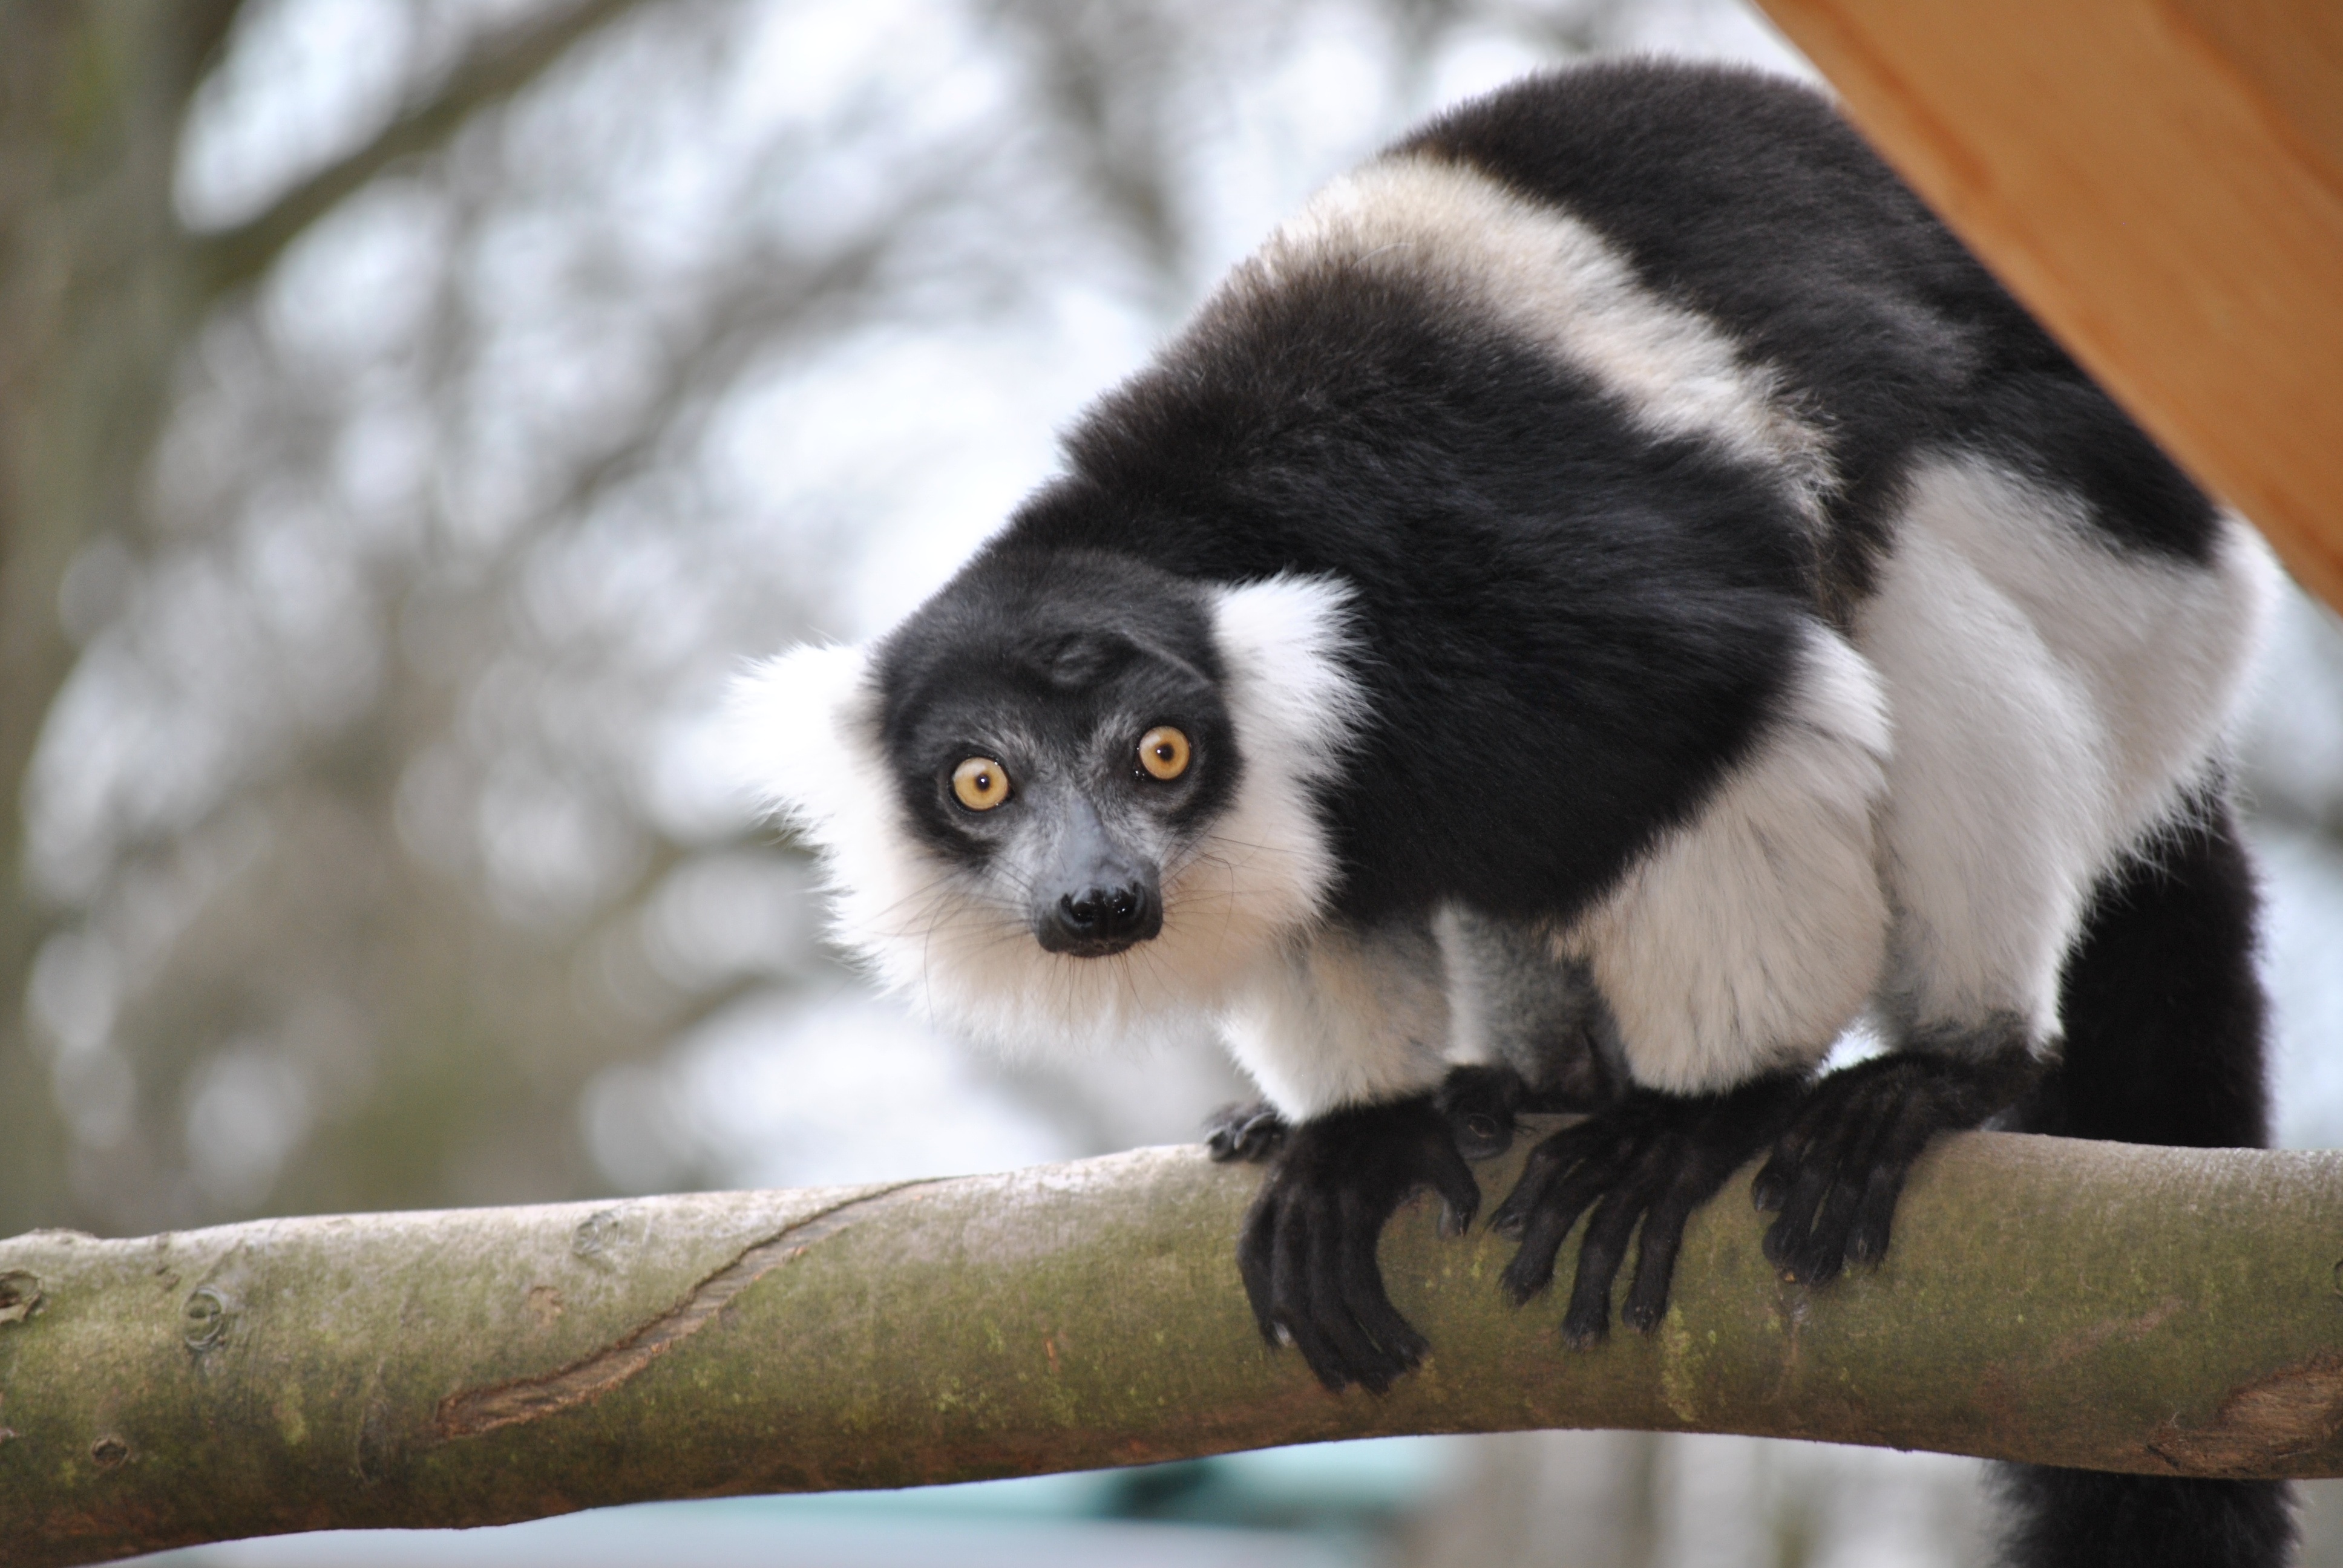
tree, forest, branch, black and white, view, animal, cute, wildlife, fur, portrait, mammal, gesture, close, monkey, facial expression, fauna, primate, striped, wild animal, face, eyes, snout, head, expression, faces, exotic, lemur, curious, emotion, friendly, ffchen, voltage, awakened, mimic, marmoset, marmosets, exotic one, krallenaffe, callithrix jacchus